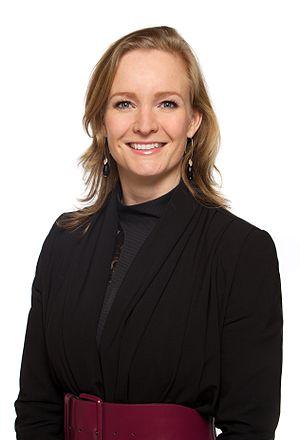
Marietje Schaake, née le 28 octobre 1978 à Leyde, est une femme politique néerlandaise membre du parti Démocrates 66. Elle siège pour les Pays-Bas au Parlement européen de 2009 à 2019.